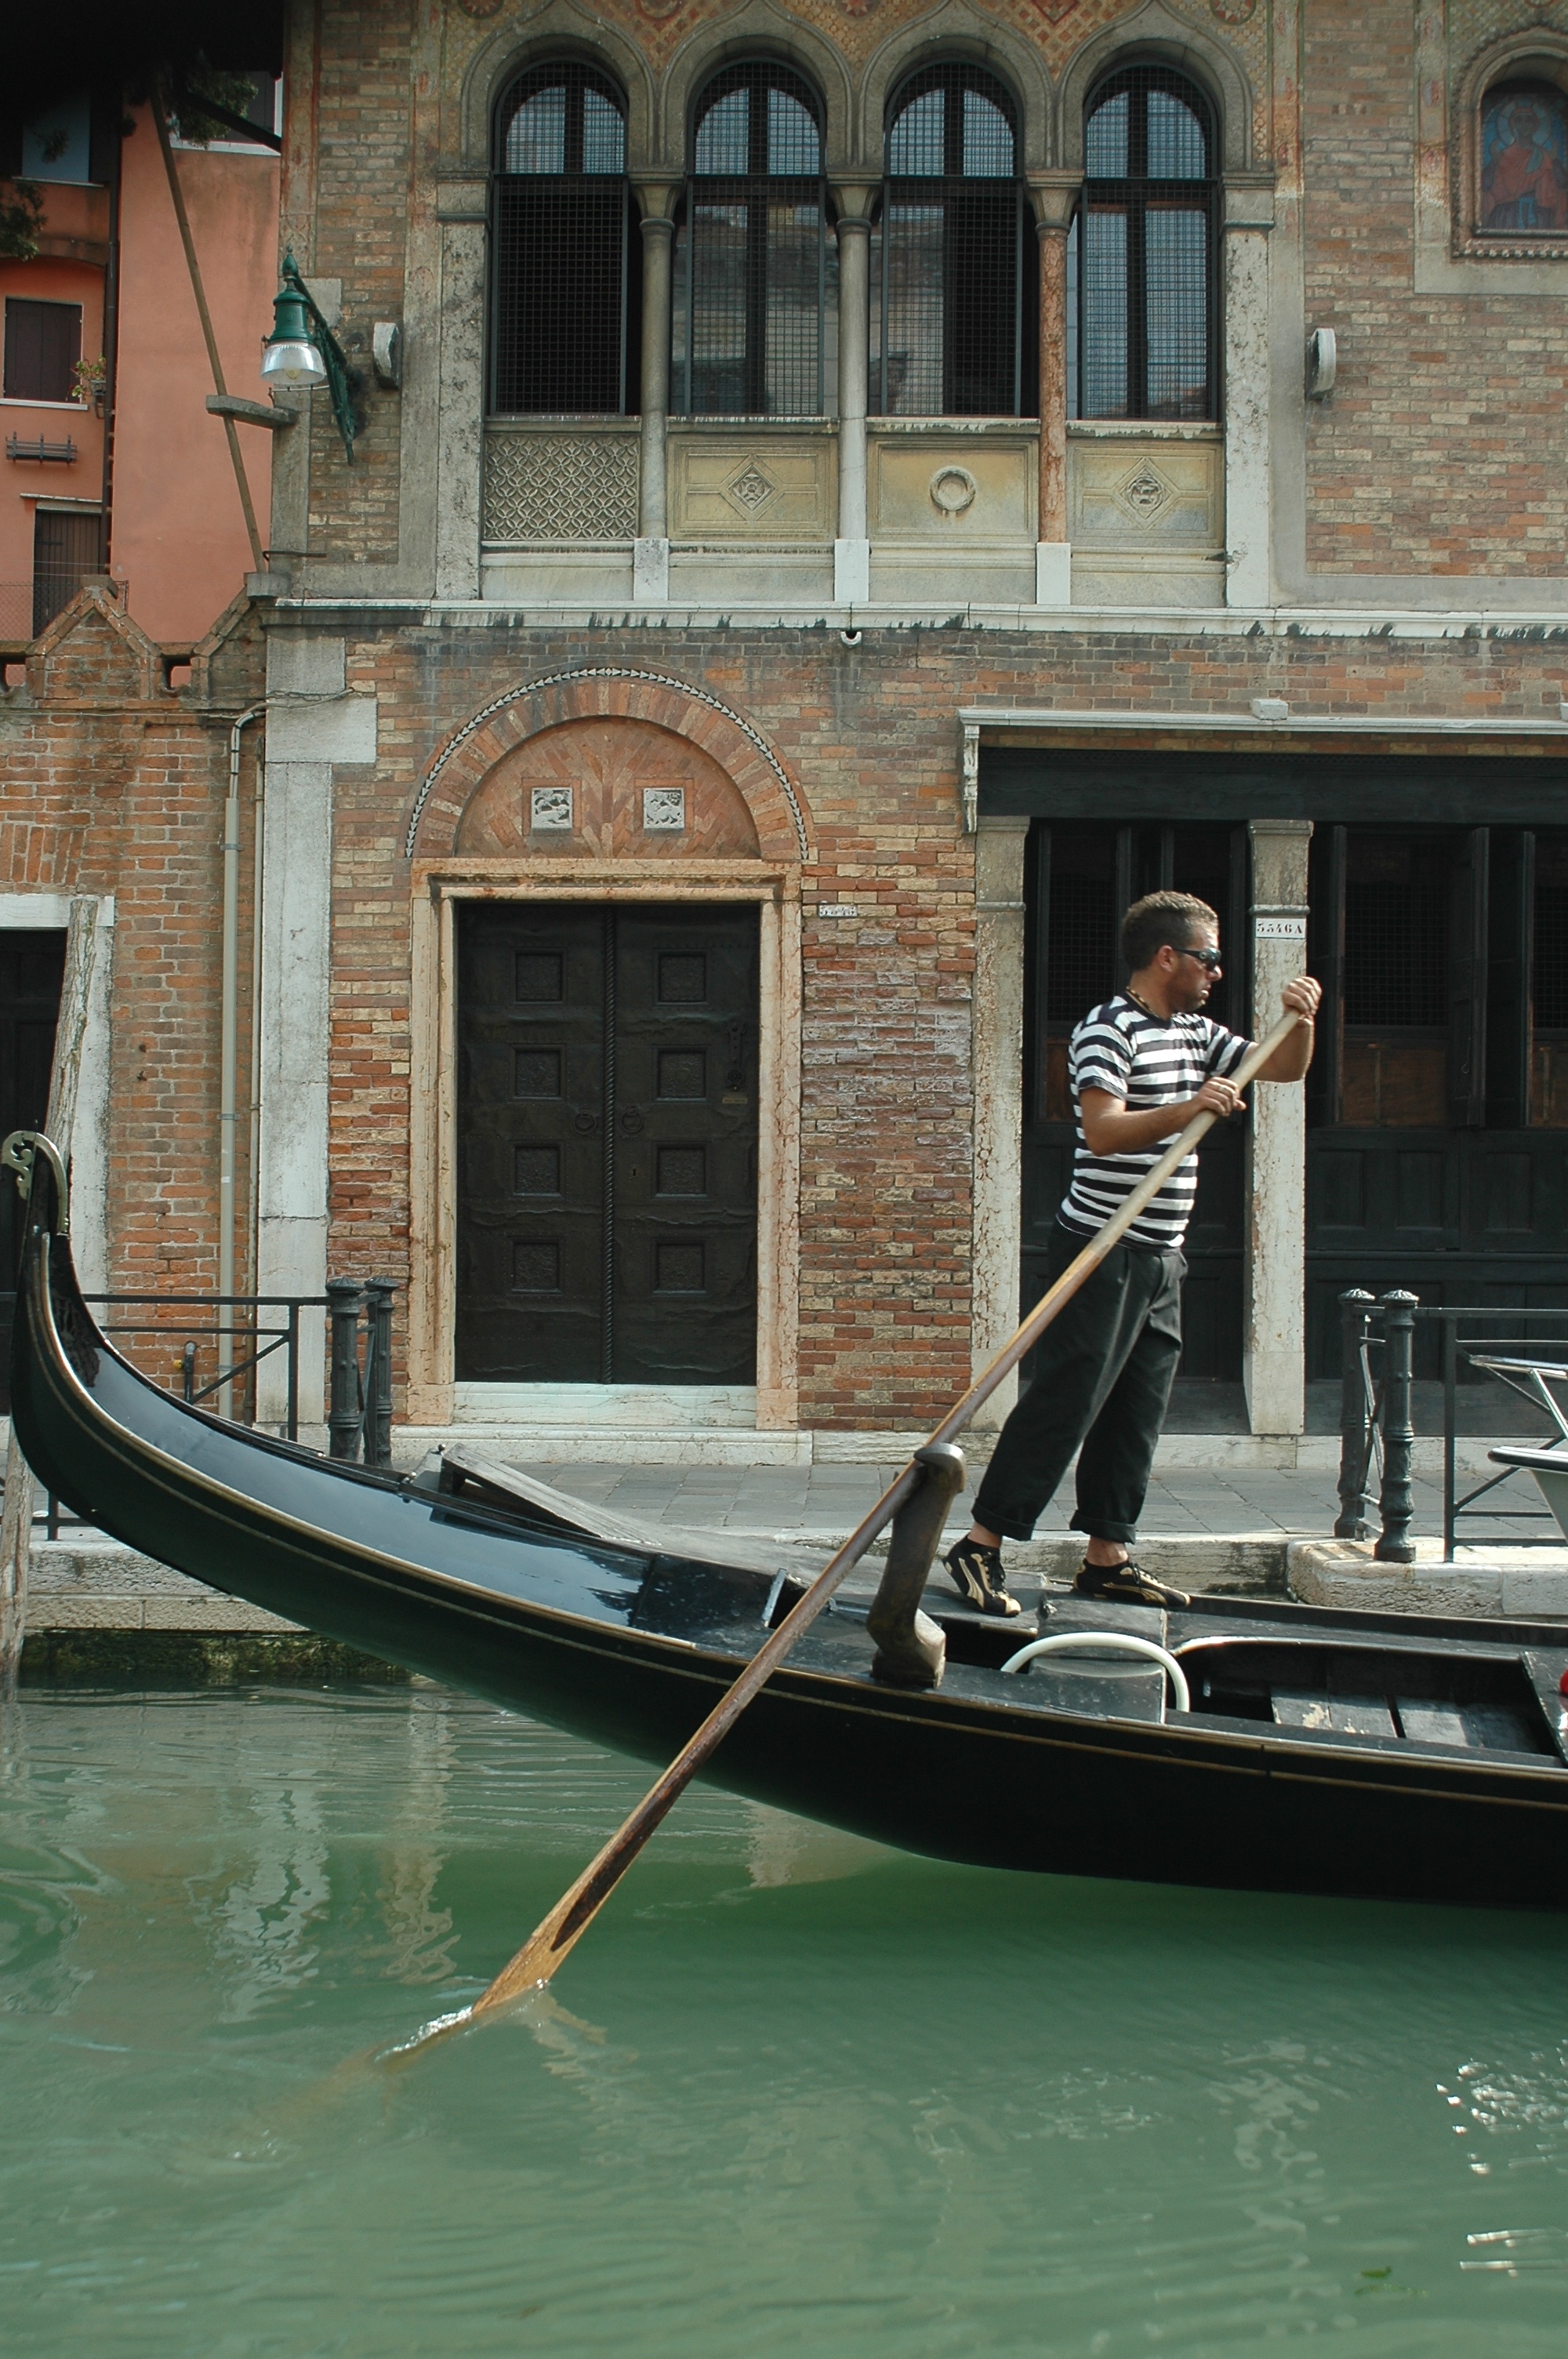
boat, canal, travel, europe, vehicle, venice, waterway, boating, venezia, gondola, watercraft, italian, venetian, watercraft rowing